Nell Fortner

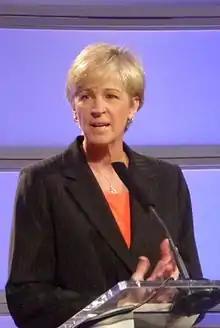

Nell Fortner (born March 3, 1959) is an American college basketball coach. She is most well known for leading the 2000 Olympics team to a gold medal. She has received numerous awards including the 1997 National Coach of the Year, the 2000 USA Basketball Coach of the Year and the 2008 SEC Coach of the Year. In April 2018, she was inducted into the Texas Sports Hall of Fame.